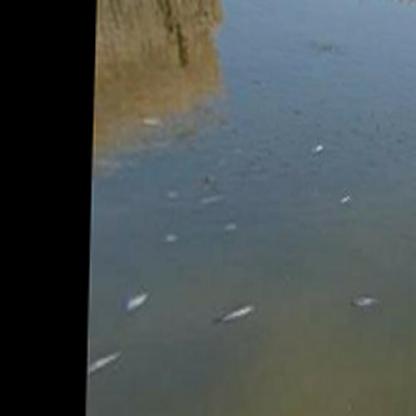
Label: trash